Wan Muhamad Noor Matha

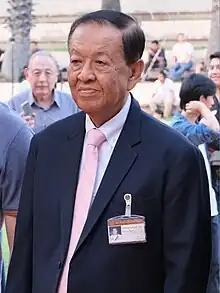
Wan Noor in 2023

Wan Muhamad Noor Matha, also called Wan Noor, (born 11 May 1944) is a Thai politician who is serving as speaker of the House of Representatives of Thailand since 2023. In addition, he has also held several executive positions such as the minister of the interior and deputy prime minister. He also served as the speaker of the House of Representatives from 1996 to 2000, becoming the first Thai Muslim, ethnic Malay, and individual of ethnic minority descent who served as House speaker in non-consecutive terms.